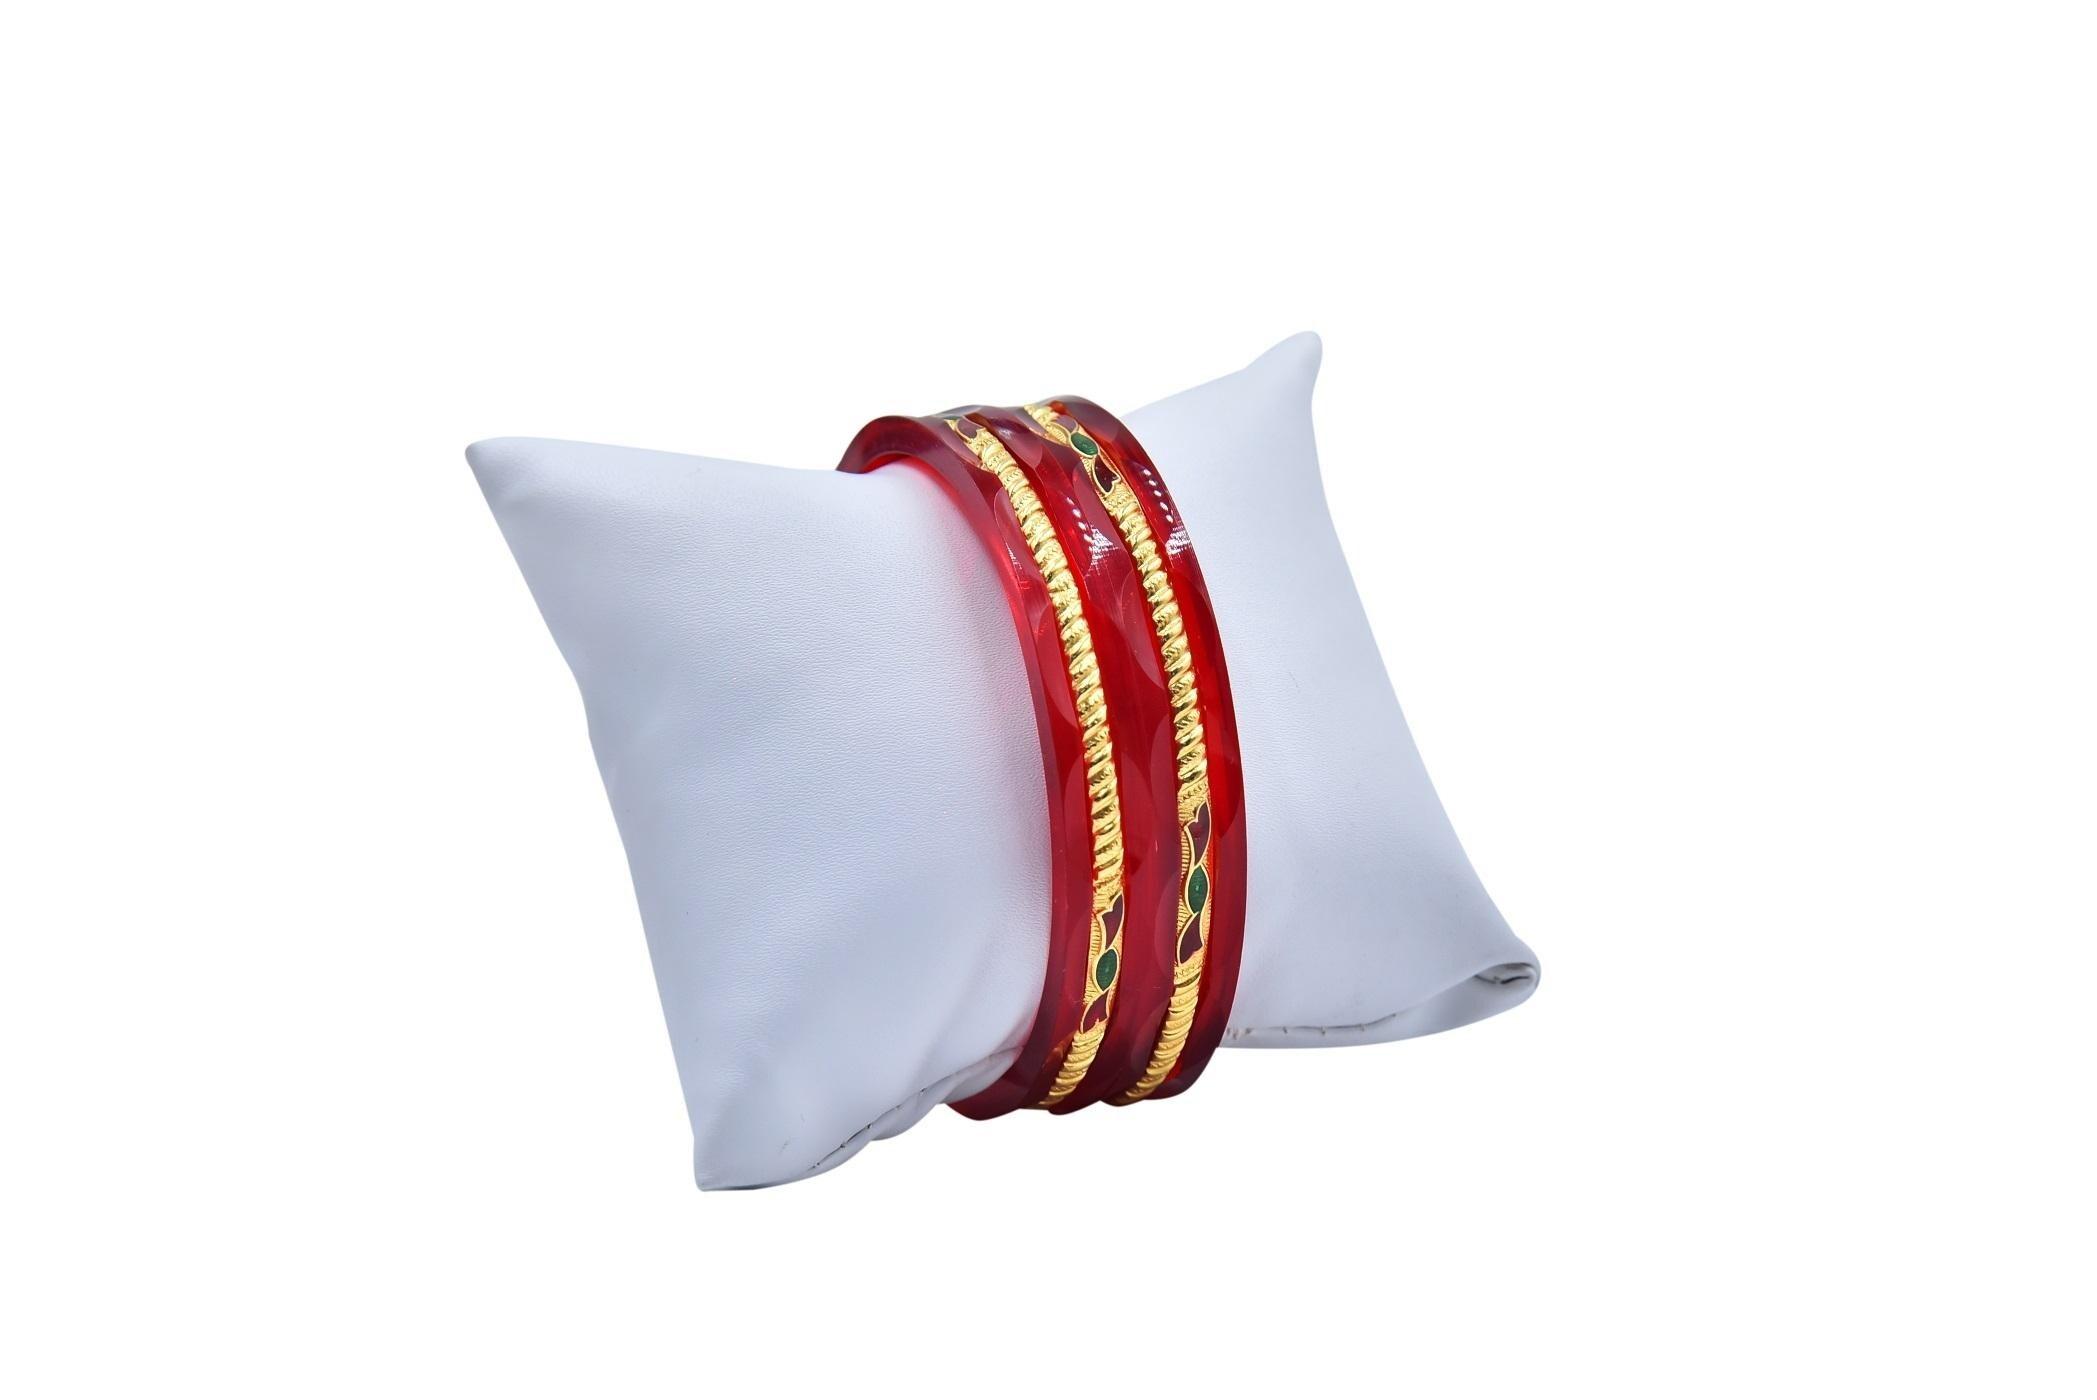
Joyeria Fashions Micro Plating Gold Plated Bangles Set (Pack of 2 Bangles)
Type: Bracelets & Bangles
Brand: Joyeria Fashions
Price: Rs. 275
Joyeria Fashions presents you long-lasting and ever-shining bangles, Get the beautiful ethnic look with these classic designer bangles, which are durable and does not get black easily even when worn daily, makes it a perfect piece of jewellery that can be worn with your favorite outfit to give it an ultimate glow. Joyeria Fashions presents you long-lasting and ever-shining bangles, Get the beautiful ethnic look with these classic designer bangles, which are durable and does not get black easily even when worn daily, makes it a perfect piece of jewellery that can be worn with your favorite outfit to give it an ultimate glow.
Features: Elegant and Classic Design Gold Bangles for Girls and Women. Comes in Pack of ...........,Type : Set of ....... Bangles, Goldplated, Long Lasting Shining even with daily wear,Intricate design and detailed designing,Ideal to wear at all parties, weddings, goes well with ethnic dress, Perfect gift for your friend